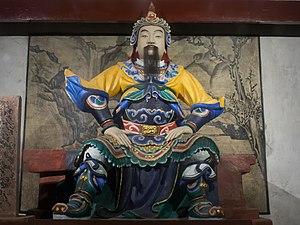
Xiang Chong était un général chinois lors de la période des trois Royaumes de Chine. Il servit notamment les empereurs Liu Bei et Liu Shan du royaume de Shu.